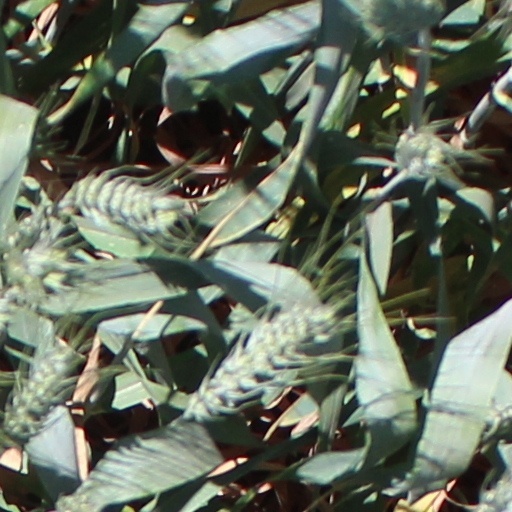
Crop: wheat